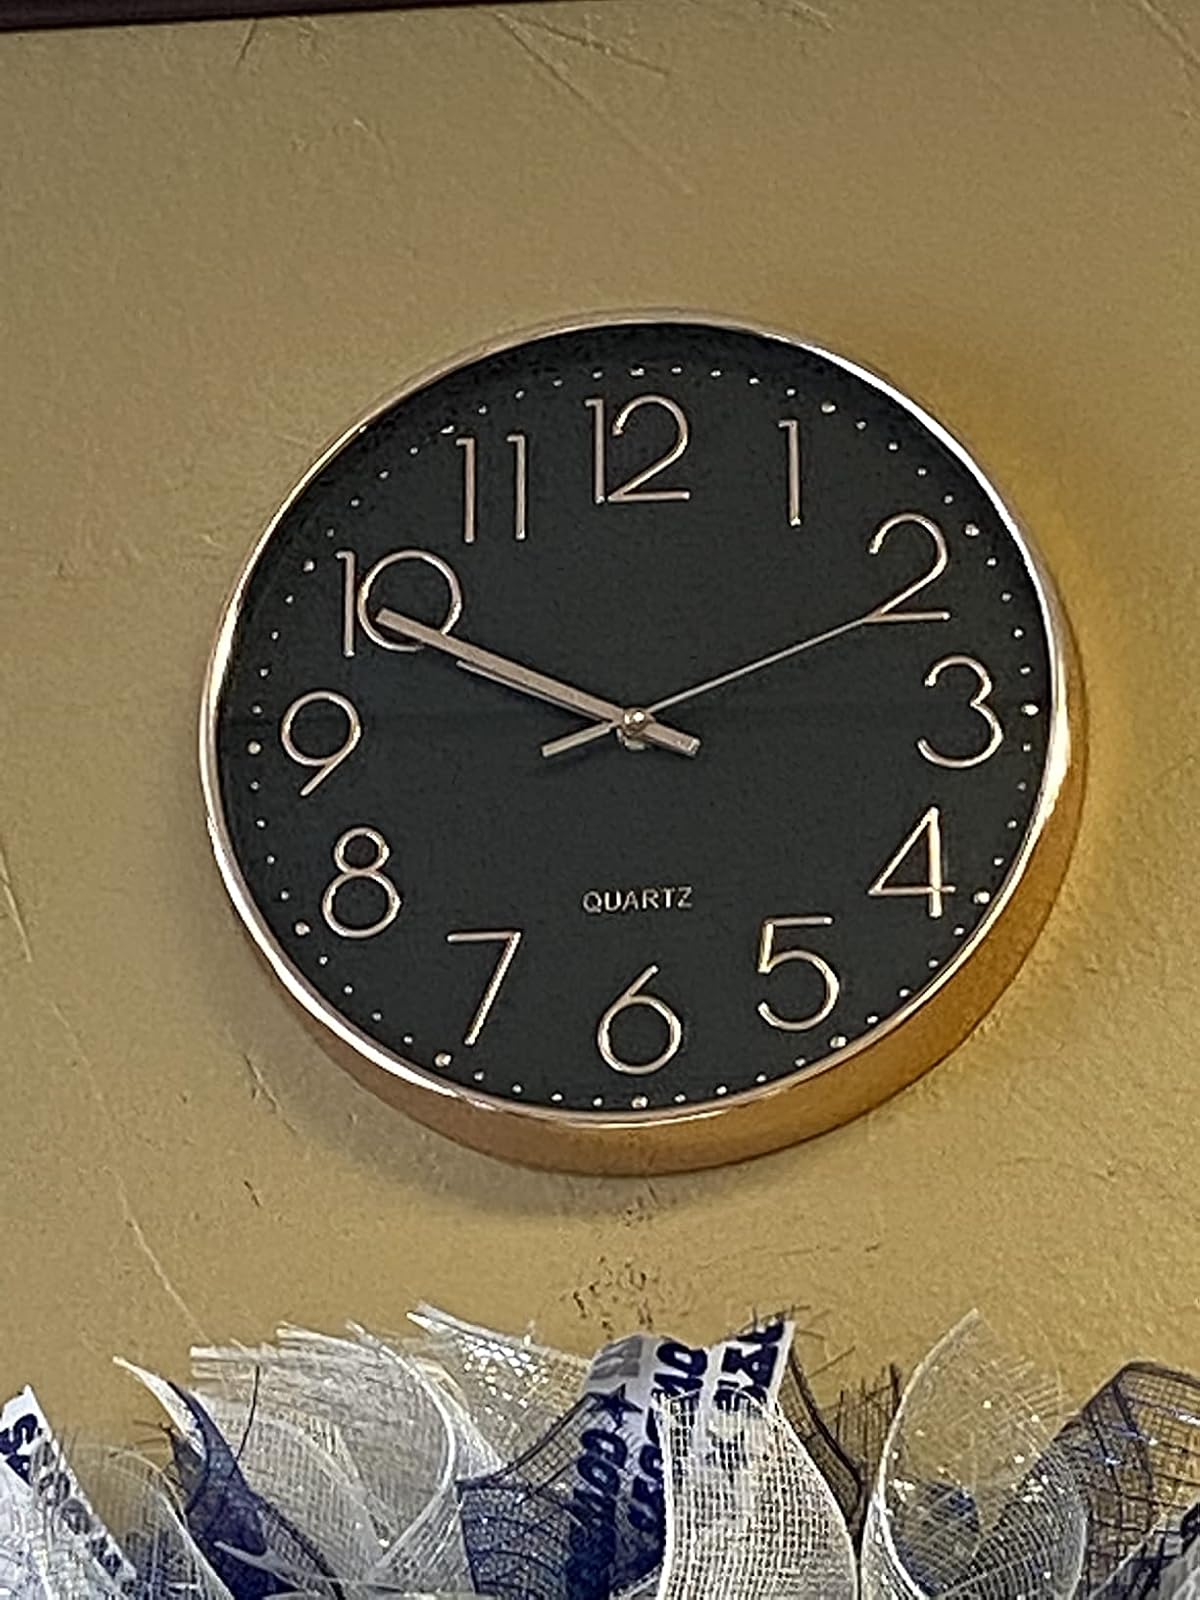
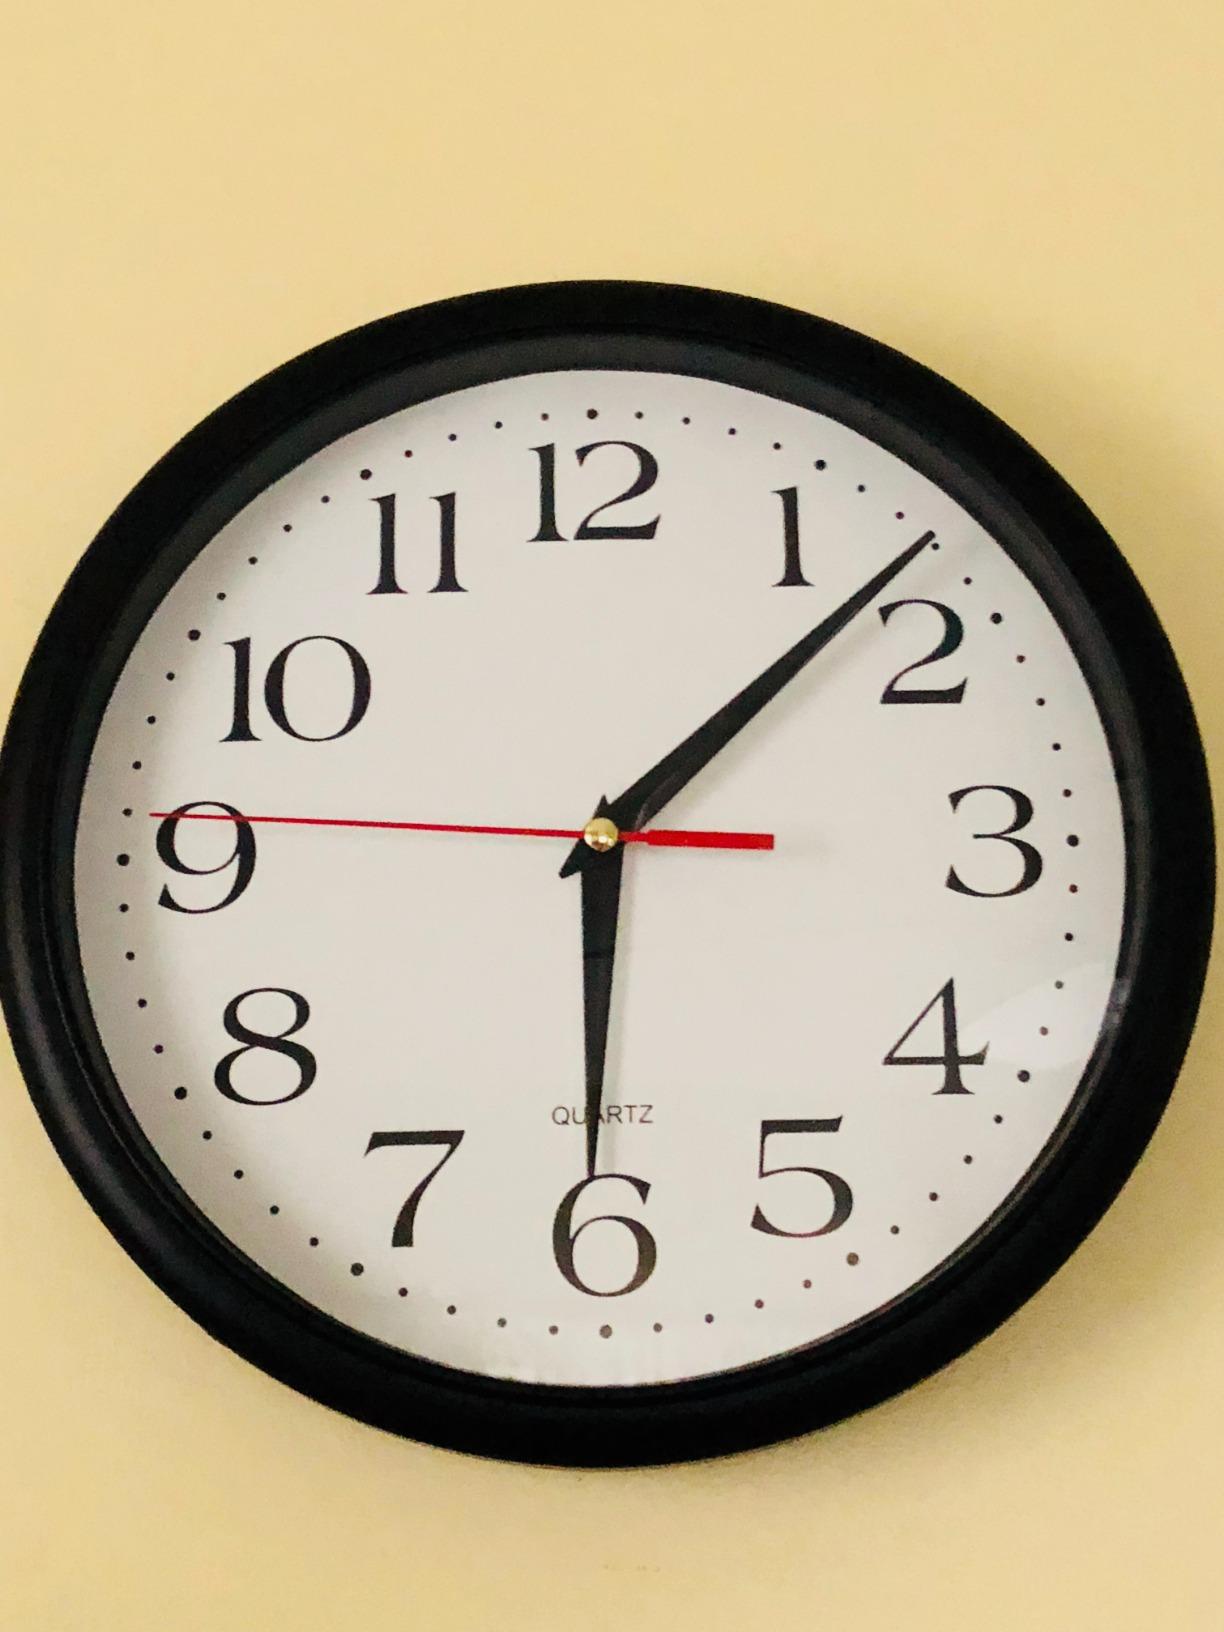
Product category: clock
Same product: no